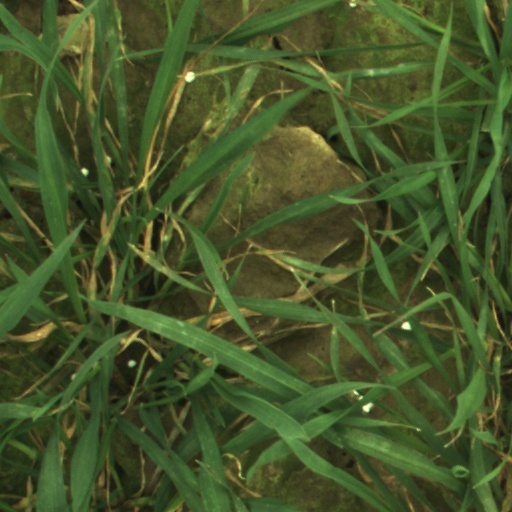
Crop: wheat